Michael Curtiz filmography

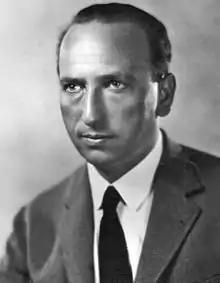
Michael Curtiz in a 1928 portrait

Michael Curtiz (1886–1962) was a Hungarian-born American film director whose career spanned from 1912 to 1961. During this period, he directed 178 films. He began his cinematic career in Hungary, then moved to Austria, and, finally, to the United States. As his biographer, Alan K. Rode, notes, "A cinematic pioneer, Curtiz made a seamless transition from hand-cranking cameras in silent films to directing the first sound feature where the characters spoke their parts. He led the way in two- and three-color Technicolor, directed the first motion-picture produced in VistaVision, and worked extensively in CinemaScope." Rode also notes that "he helmed rousing adventures, westerns, musicals, war movies, romances, historical dramas, horror films, tearjerkers, melodramas, comedies, spectacles, and film noirs".